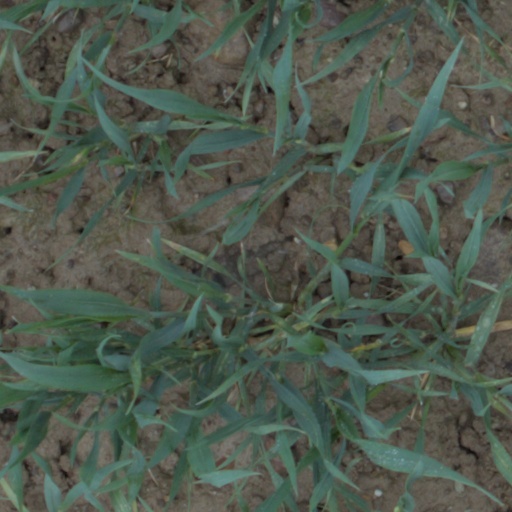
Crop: wheat